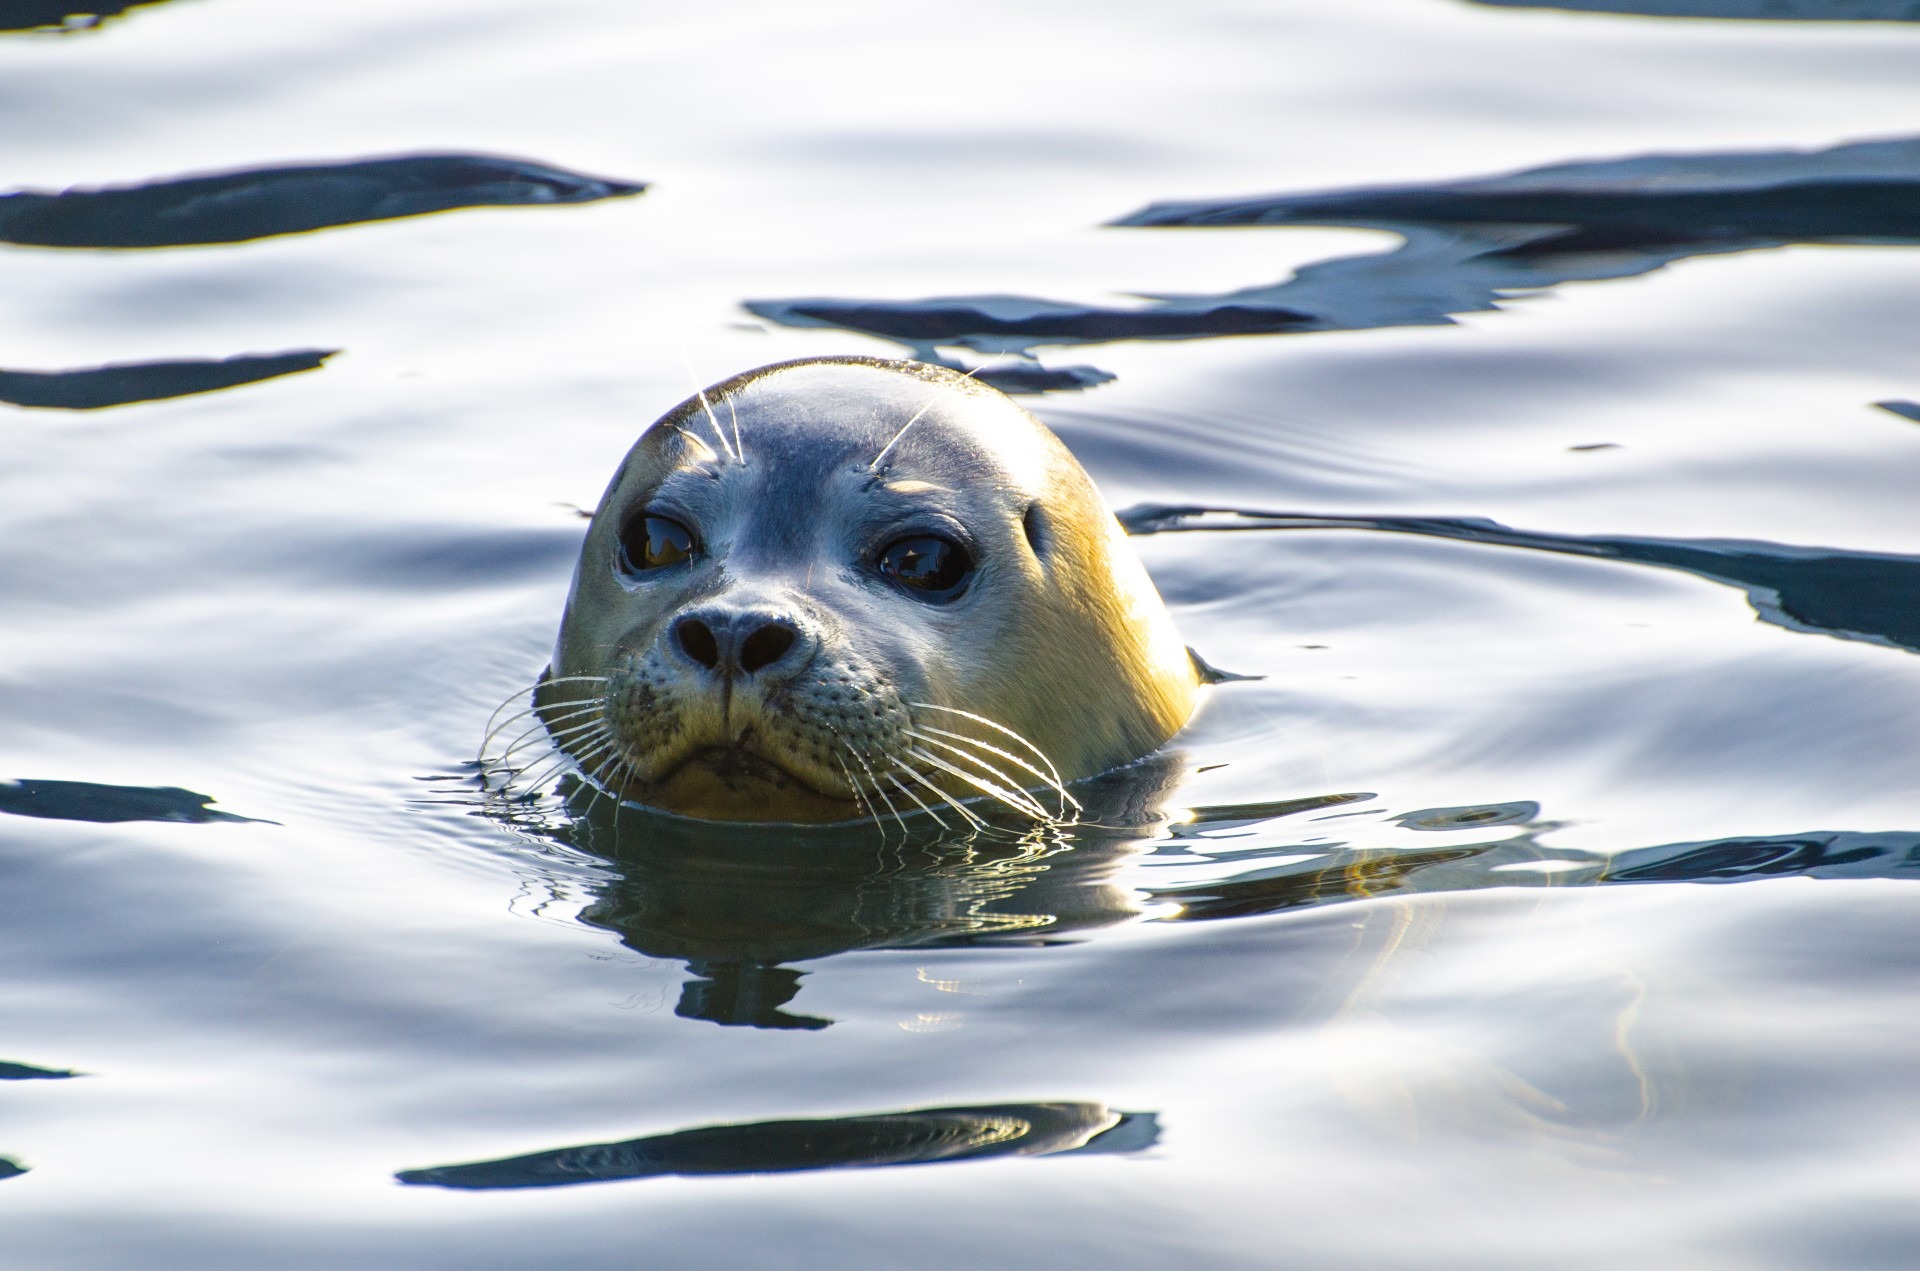
light, view, animal, cute, swim, portrait, mammal, float, seal, smile, beard, ecology, close up, curiosity, wild animal, grey, waves, one, bright, head, seals, vertebrate, european, kind, north sea, juvenile, harbor seal, threatened, marine mammal, single animal, skilled, marine biology